Sam Hyde

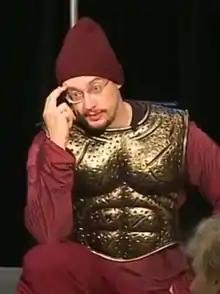
Sam Hyde's prank TEDx Talk, "2070 Paradigm Shift", in 2013

National attention focused on Hyde in 2013, when he was booked to deliver a talk at TEDx, titled "2070 Paradigm Shift", at Drexel University. Hyde took the stage dressed in a maroon sweatsuit and Roman-style breastplate and greaves and delivered a speech in which he advocated for underwater vegetable farming, wiping Israel off the map, killing the elderly, and using trash as money. The talk was described by "Forbes" as a satiric impersonation of a "Brooklyn tech hipster," and "The Washington Post" described it as subversive brilliance, interpreting the work as a takedown of the TED talk concept.